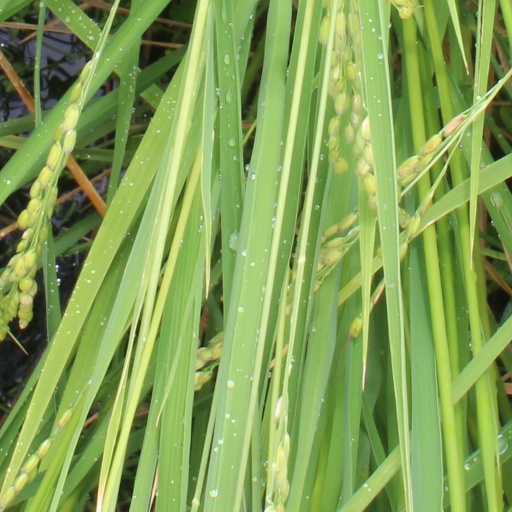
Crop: rice